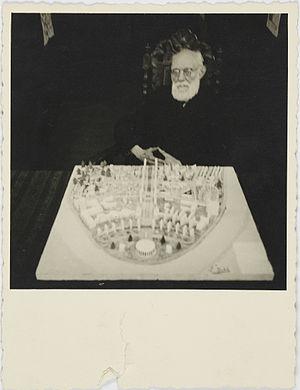
Paul Otlet assis devant la maquette de la Cité mondiale - 1943